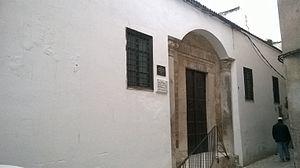
La médina de Tunis مدينة تونس العتيقة
La médersa Andaloussiya, également connue sous le nom de médersa El Younsiya, est l'une des médersas de la médina de Tunis. Certains l'appellent médersa Sidi El Ajmi puisqu'elle est proche de la zaouïa de ce saint.